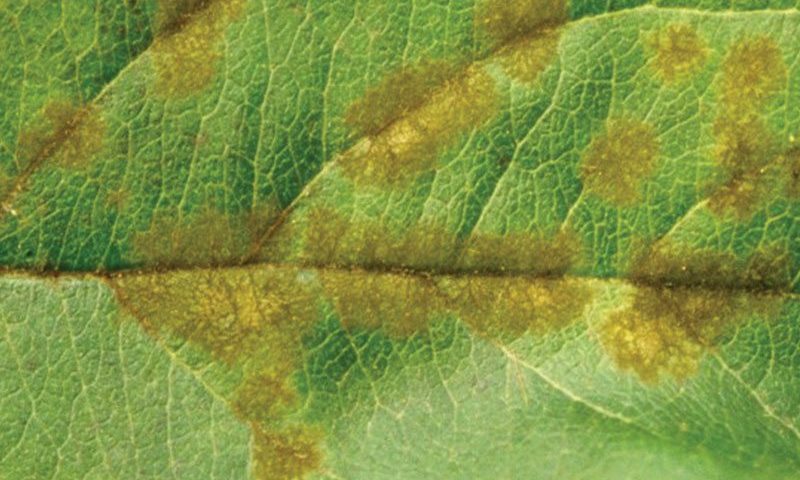
Plant: Apple
Disease: apple scab